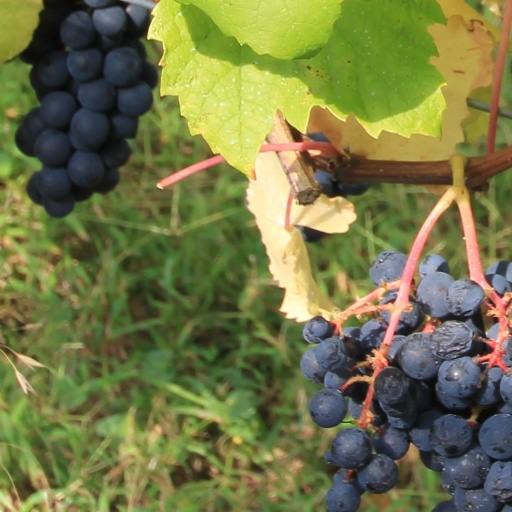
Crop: grape